List of places with stolpersteine

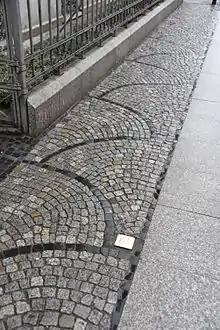
Stolperstein for Edith Stein in Wrocław

44 stolpersteine were installed in Slovakia between 2012 and 2014 with the help of local organisation Antikomplex.sk.